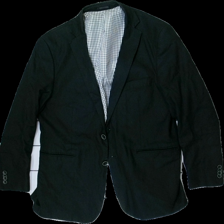
View: front
Type: Blazer
Category: Men
Brand: Missing
Colors: Black
Material: 100% Viscose
Cut: Regular
Season: All
Damage: stained
Damage location: top center
Price range: <50
Recommended usage: Recycle
Description: black blazer